William Allan of Glen

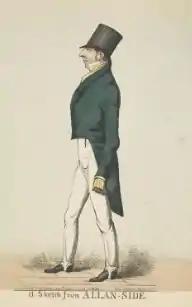
William Allan of Edinburgh c.1820

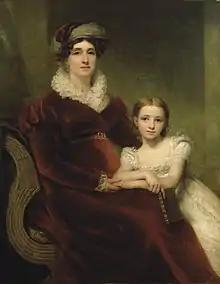
Henry Raeburn's portrait of Allan's mother and niece

William Allan of Glen JP (1788–1868) was a 19th-century Scottish merchant who served as Lord Provost of Edinburgh from 1829 to 1831.